Royal Armouries Museum

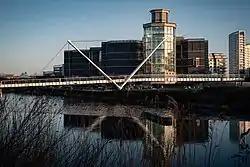
The Royal Armouries Museum and Knight's Way Bridge

The Royal Armouries Museum in Leeds, West Yorkshire, England, is a national museum that holds the National Collection of Arms and Armour. It is part of the Royal Armouries family of museums, with other sites at the Royal Armouries' traditional home in the Tower of London, and the National Collection of Artillery at Fort Nelson, Hampshire. The Royal Armouries is a non-departmental public body sponsored by the Department for Culture, Media and Sport.